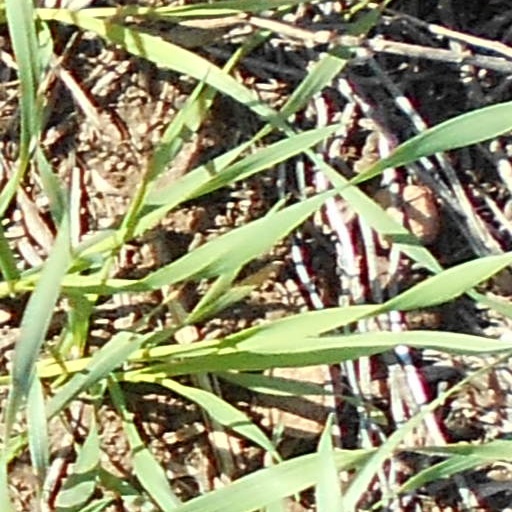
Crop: wheat